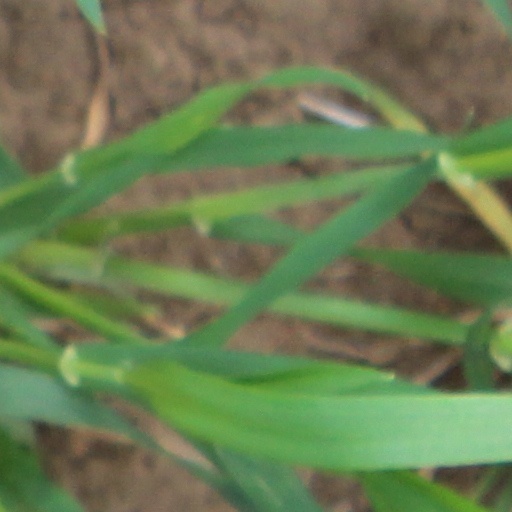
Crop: wheat